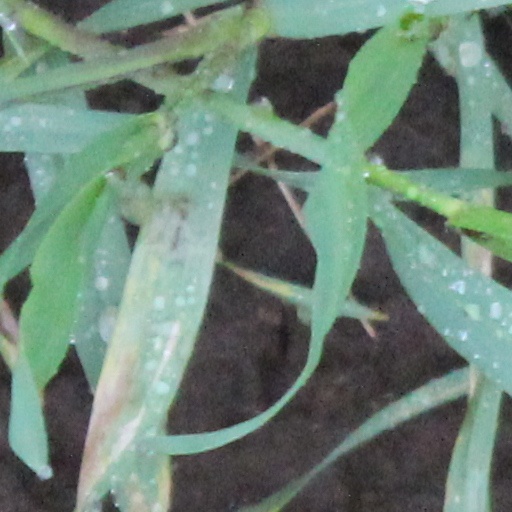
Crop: wheat